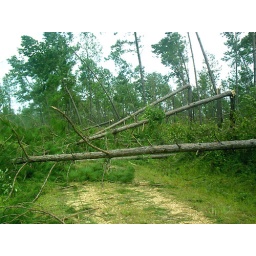
You can see where the tornadoes came through...they snapped the pine trees near the base of the trunks.